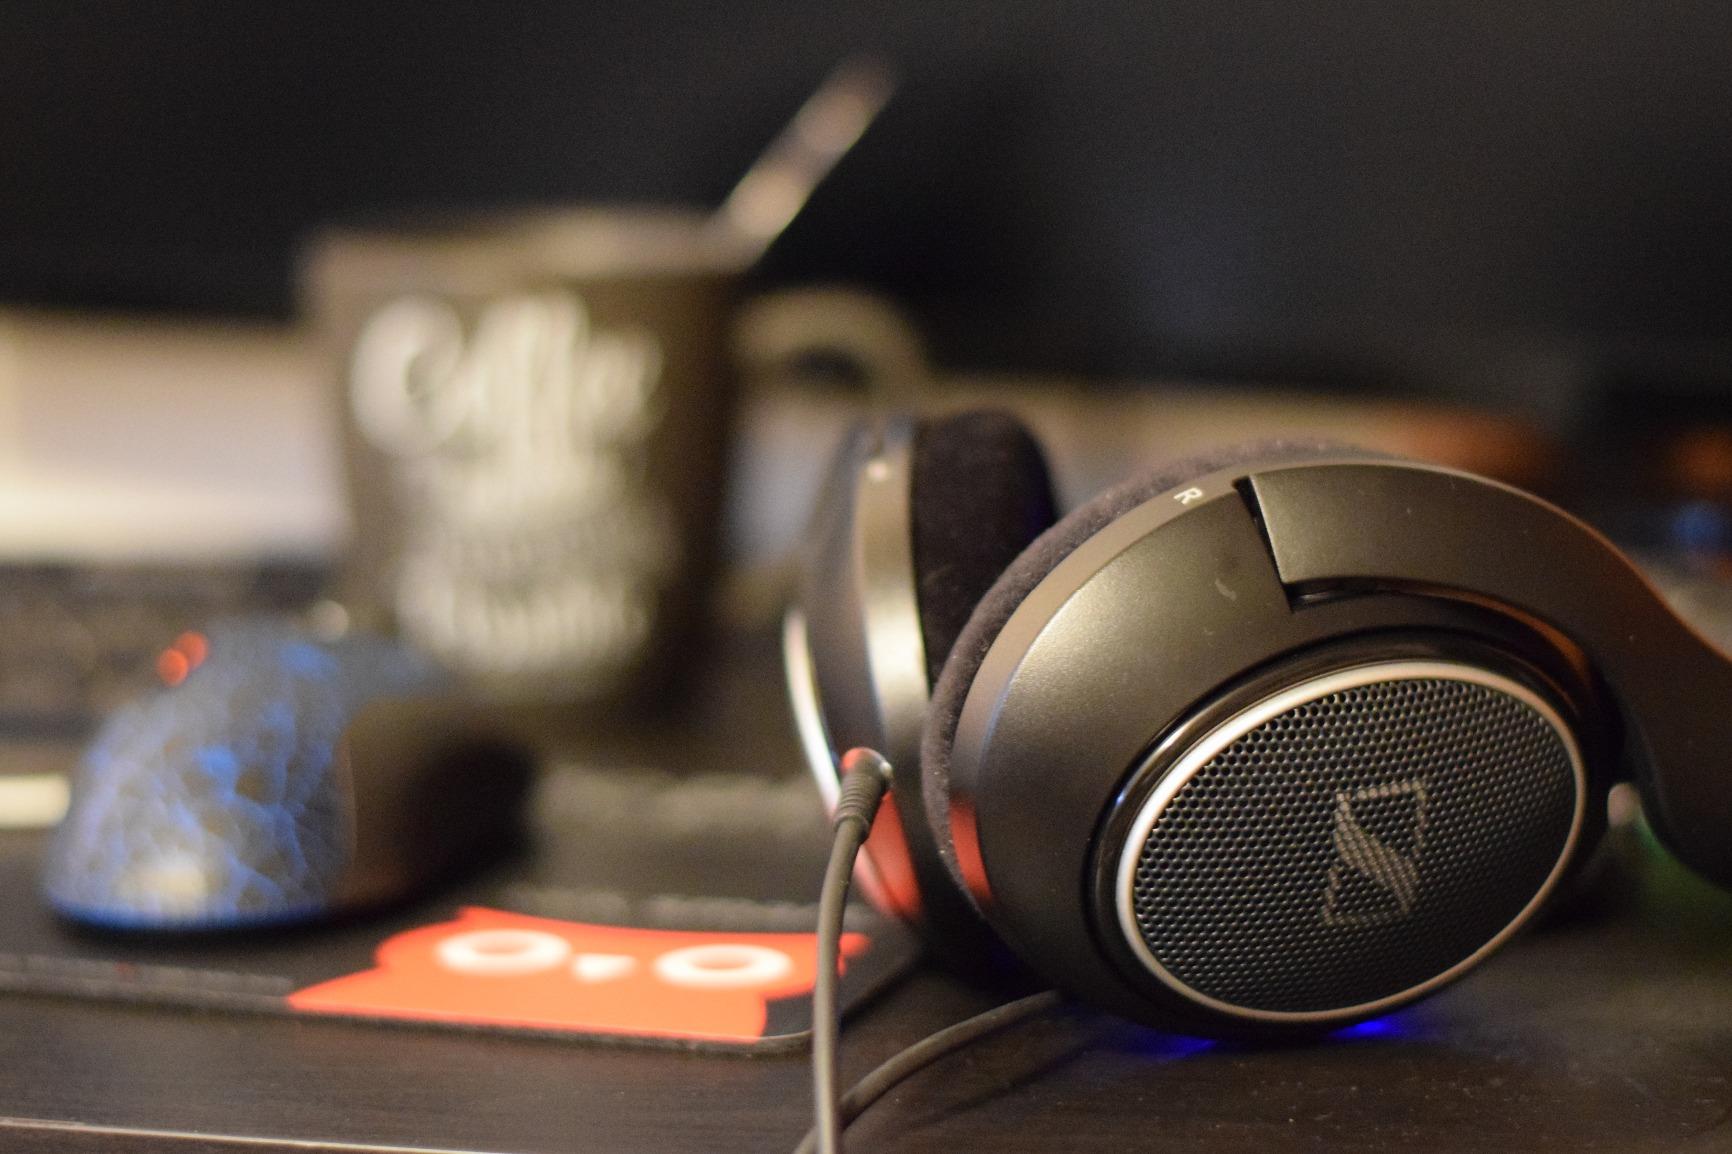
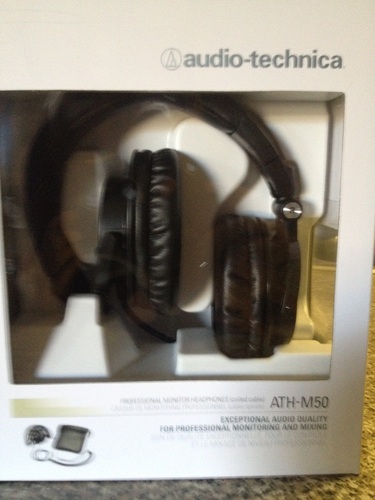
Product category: headphones
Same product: no